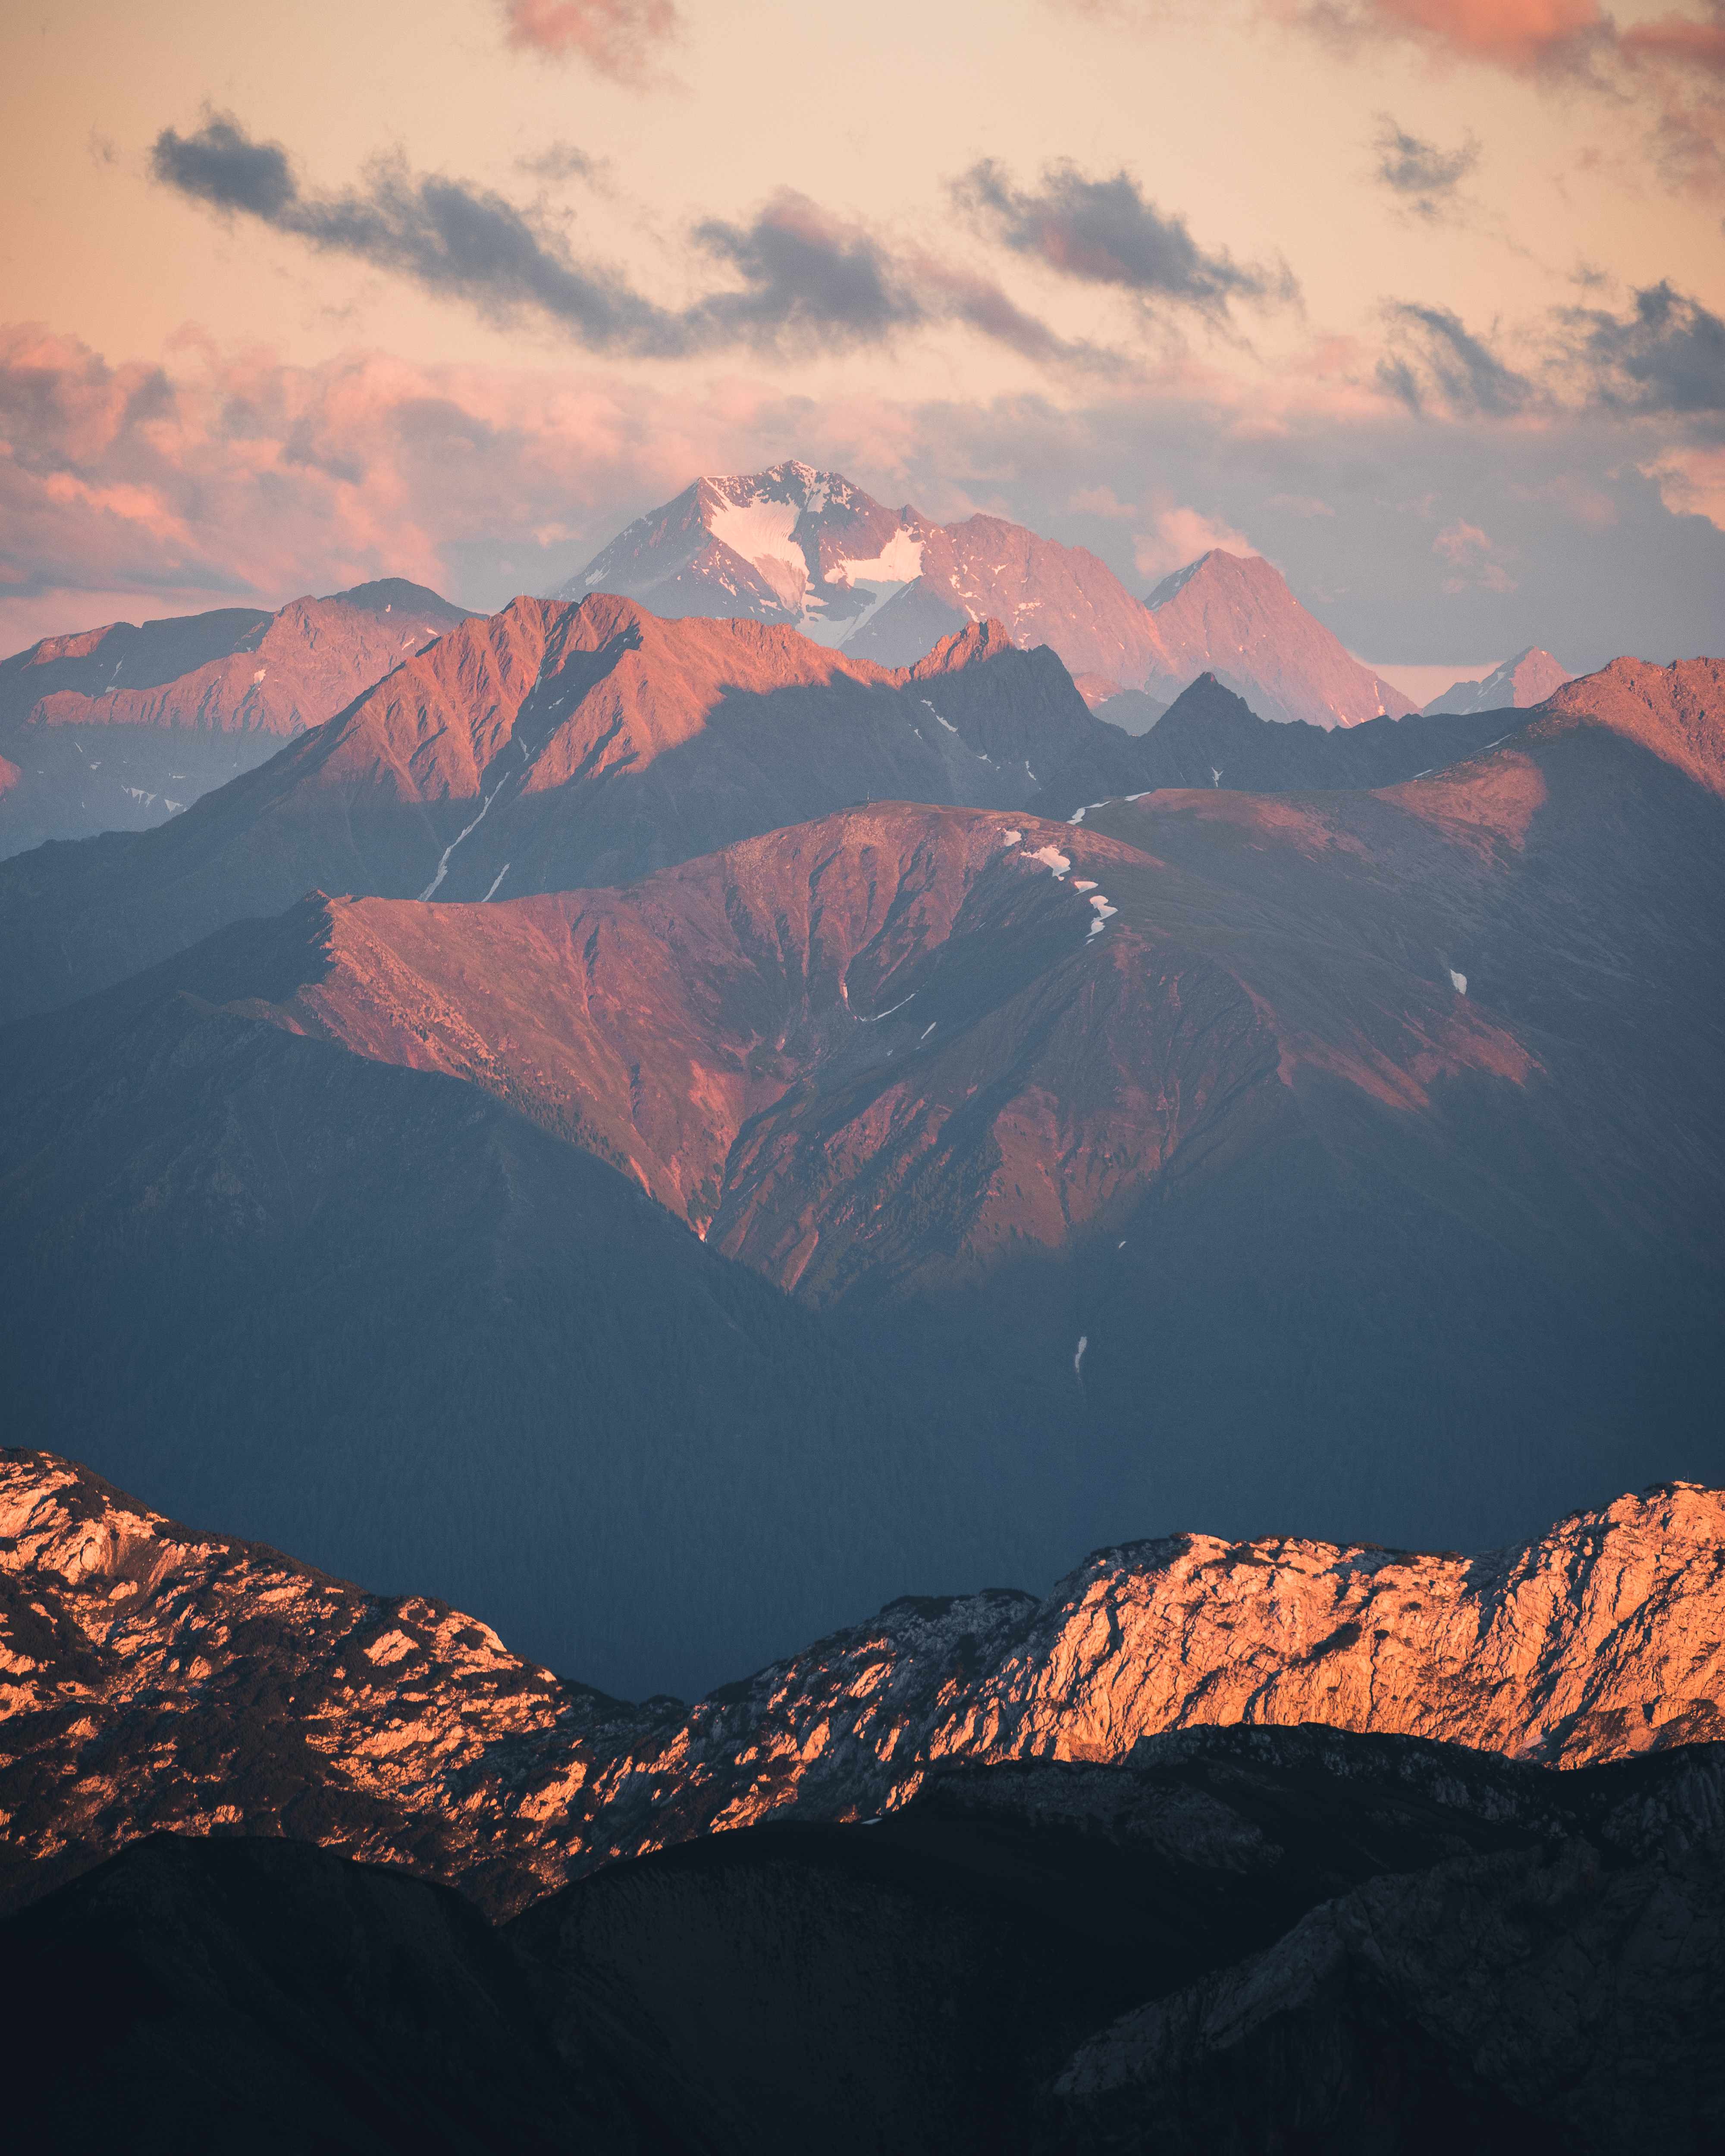
mountainous landforms, mountain range, mountain, highland, ridge, summit, cumulus, geology, slope, geological phenomenon, fell, alps, ar te, massif, hill station, evening, afterglow, valley, glacial landform, tundra, batholith, wadi